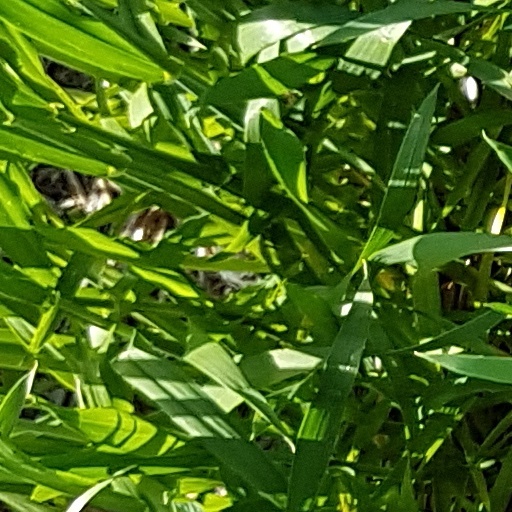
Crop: wheat